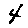
Label: 4